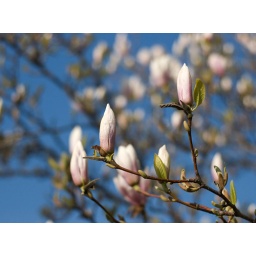
again... just in color! the sky was so blue this morning...